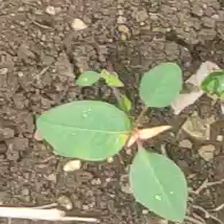
Weed species: Moti_dudhi(Euphorbia_geneculata_L)